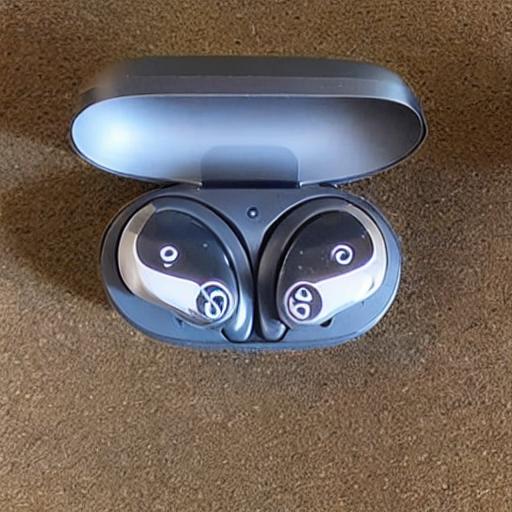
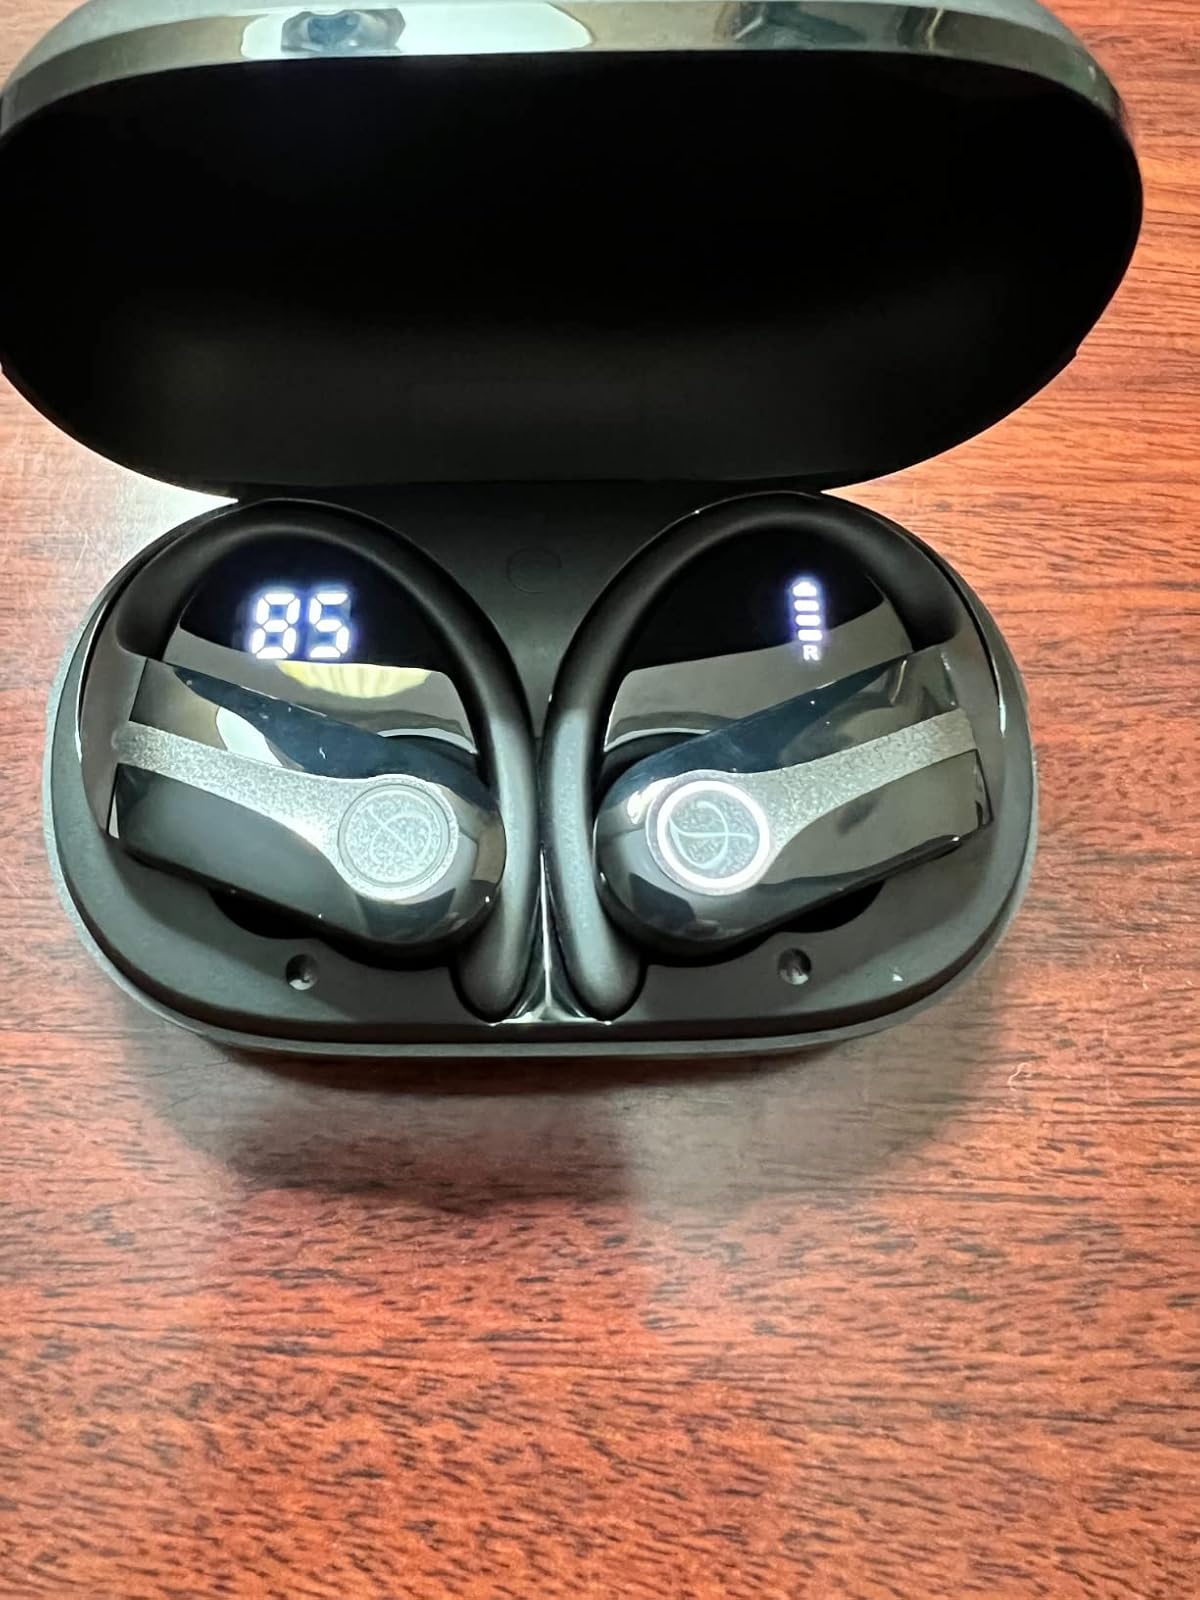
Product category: earbuds
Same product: no